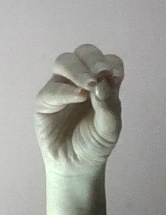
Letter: ha